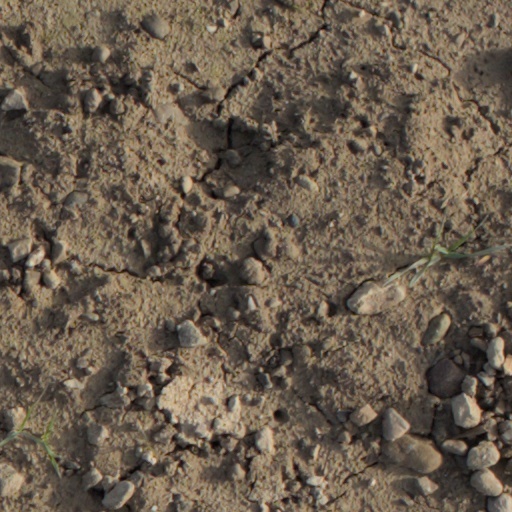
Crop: wheat